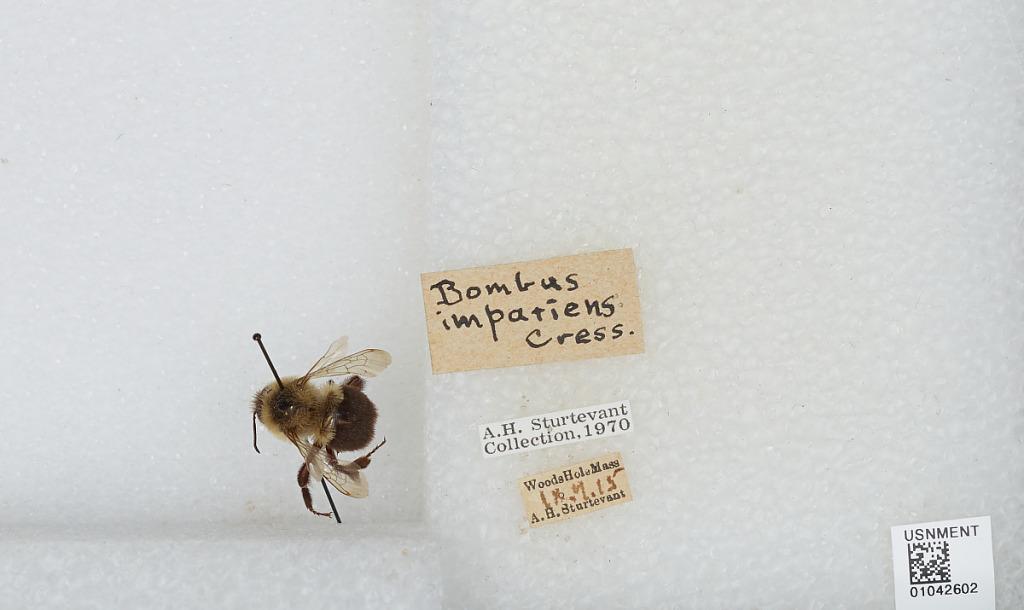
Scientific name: Bombus sp.
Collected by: A. Sturtevant
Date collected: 1915-9-9
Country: United States
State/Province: Massachusetts
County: Barnstable
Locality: Woods Hole
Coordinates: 41.5267, -70.6631